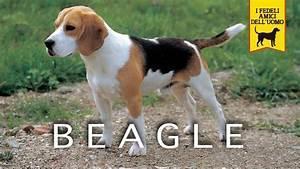
dog